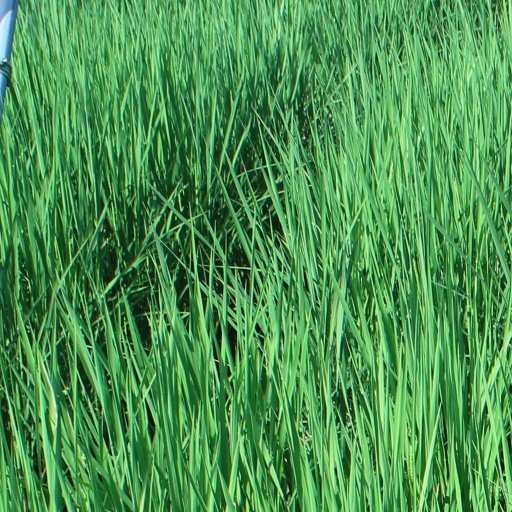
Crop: rice